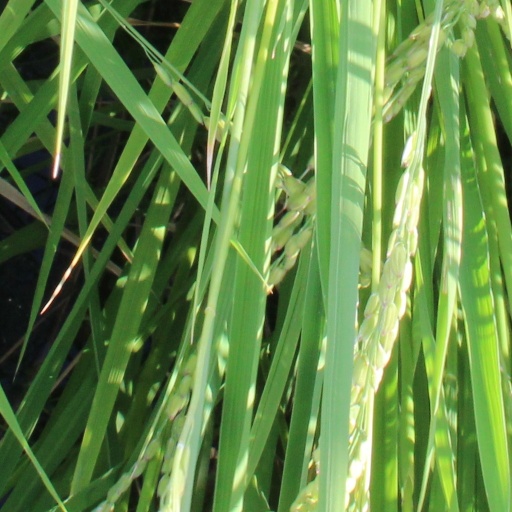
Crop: rice